Attempts to escape Oflag IV-C

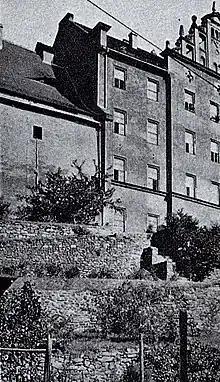
Photo of the bed sheet rope used in the 'tea chest' escape from Colditz by Dominic Bruce.

On 12 May 1941, Polish Lieutenants Miki Surmanowicz and Mietek Chmiel, attempted to rappel down a 36 m (120 Ft) wall to freedom on a rope constructed out of bed sheets. In order to get into position, both men put themselves into solitary confinement. After forcing open the door and picking the locks, they made their way to the courtyard, where they climbed up to a narrow ledge. From the ledge they were able to cross to the guard house roof, and climb through an open window on the outer wall. Reusing their bed sheet rope, they lowered themselves towards the ground. They were caught when the German guards heard the hobnailed boots of one of the escapers scraping the outside of the guardhouse wall. The guard who spotted the escapers shouted 'Hände hoch!' (Hands up!) to the men as they were descending the rope.